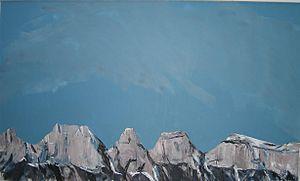
Heinz Leuzinger est un guide de haute montagne et peintre suisse.